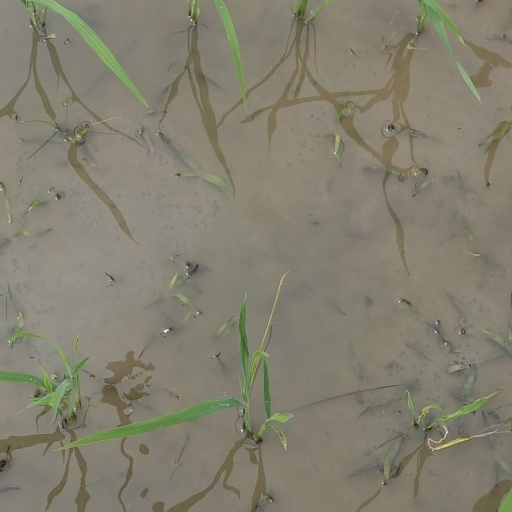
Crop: rice